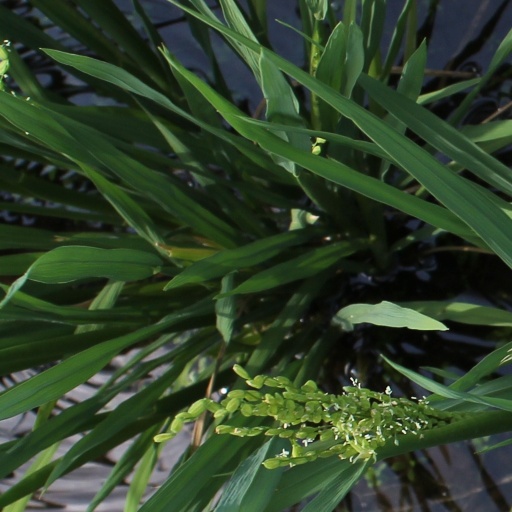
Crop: rice